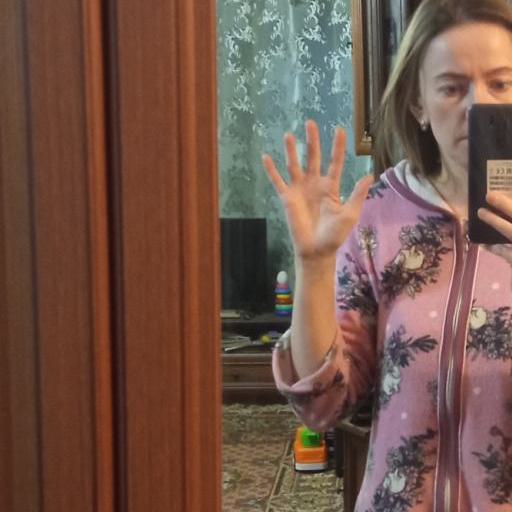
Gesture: palm